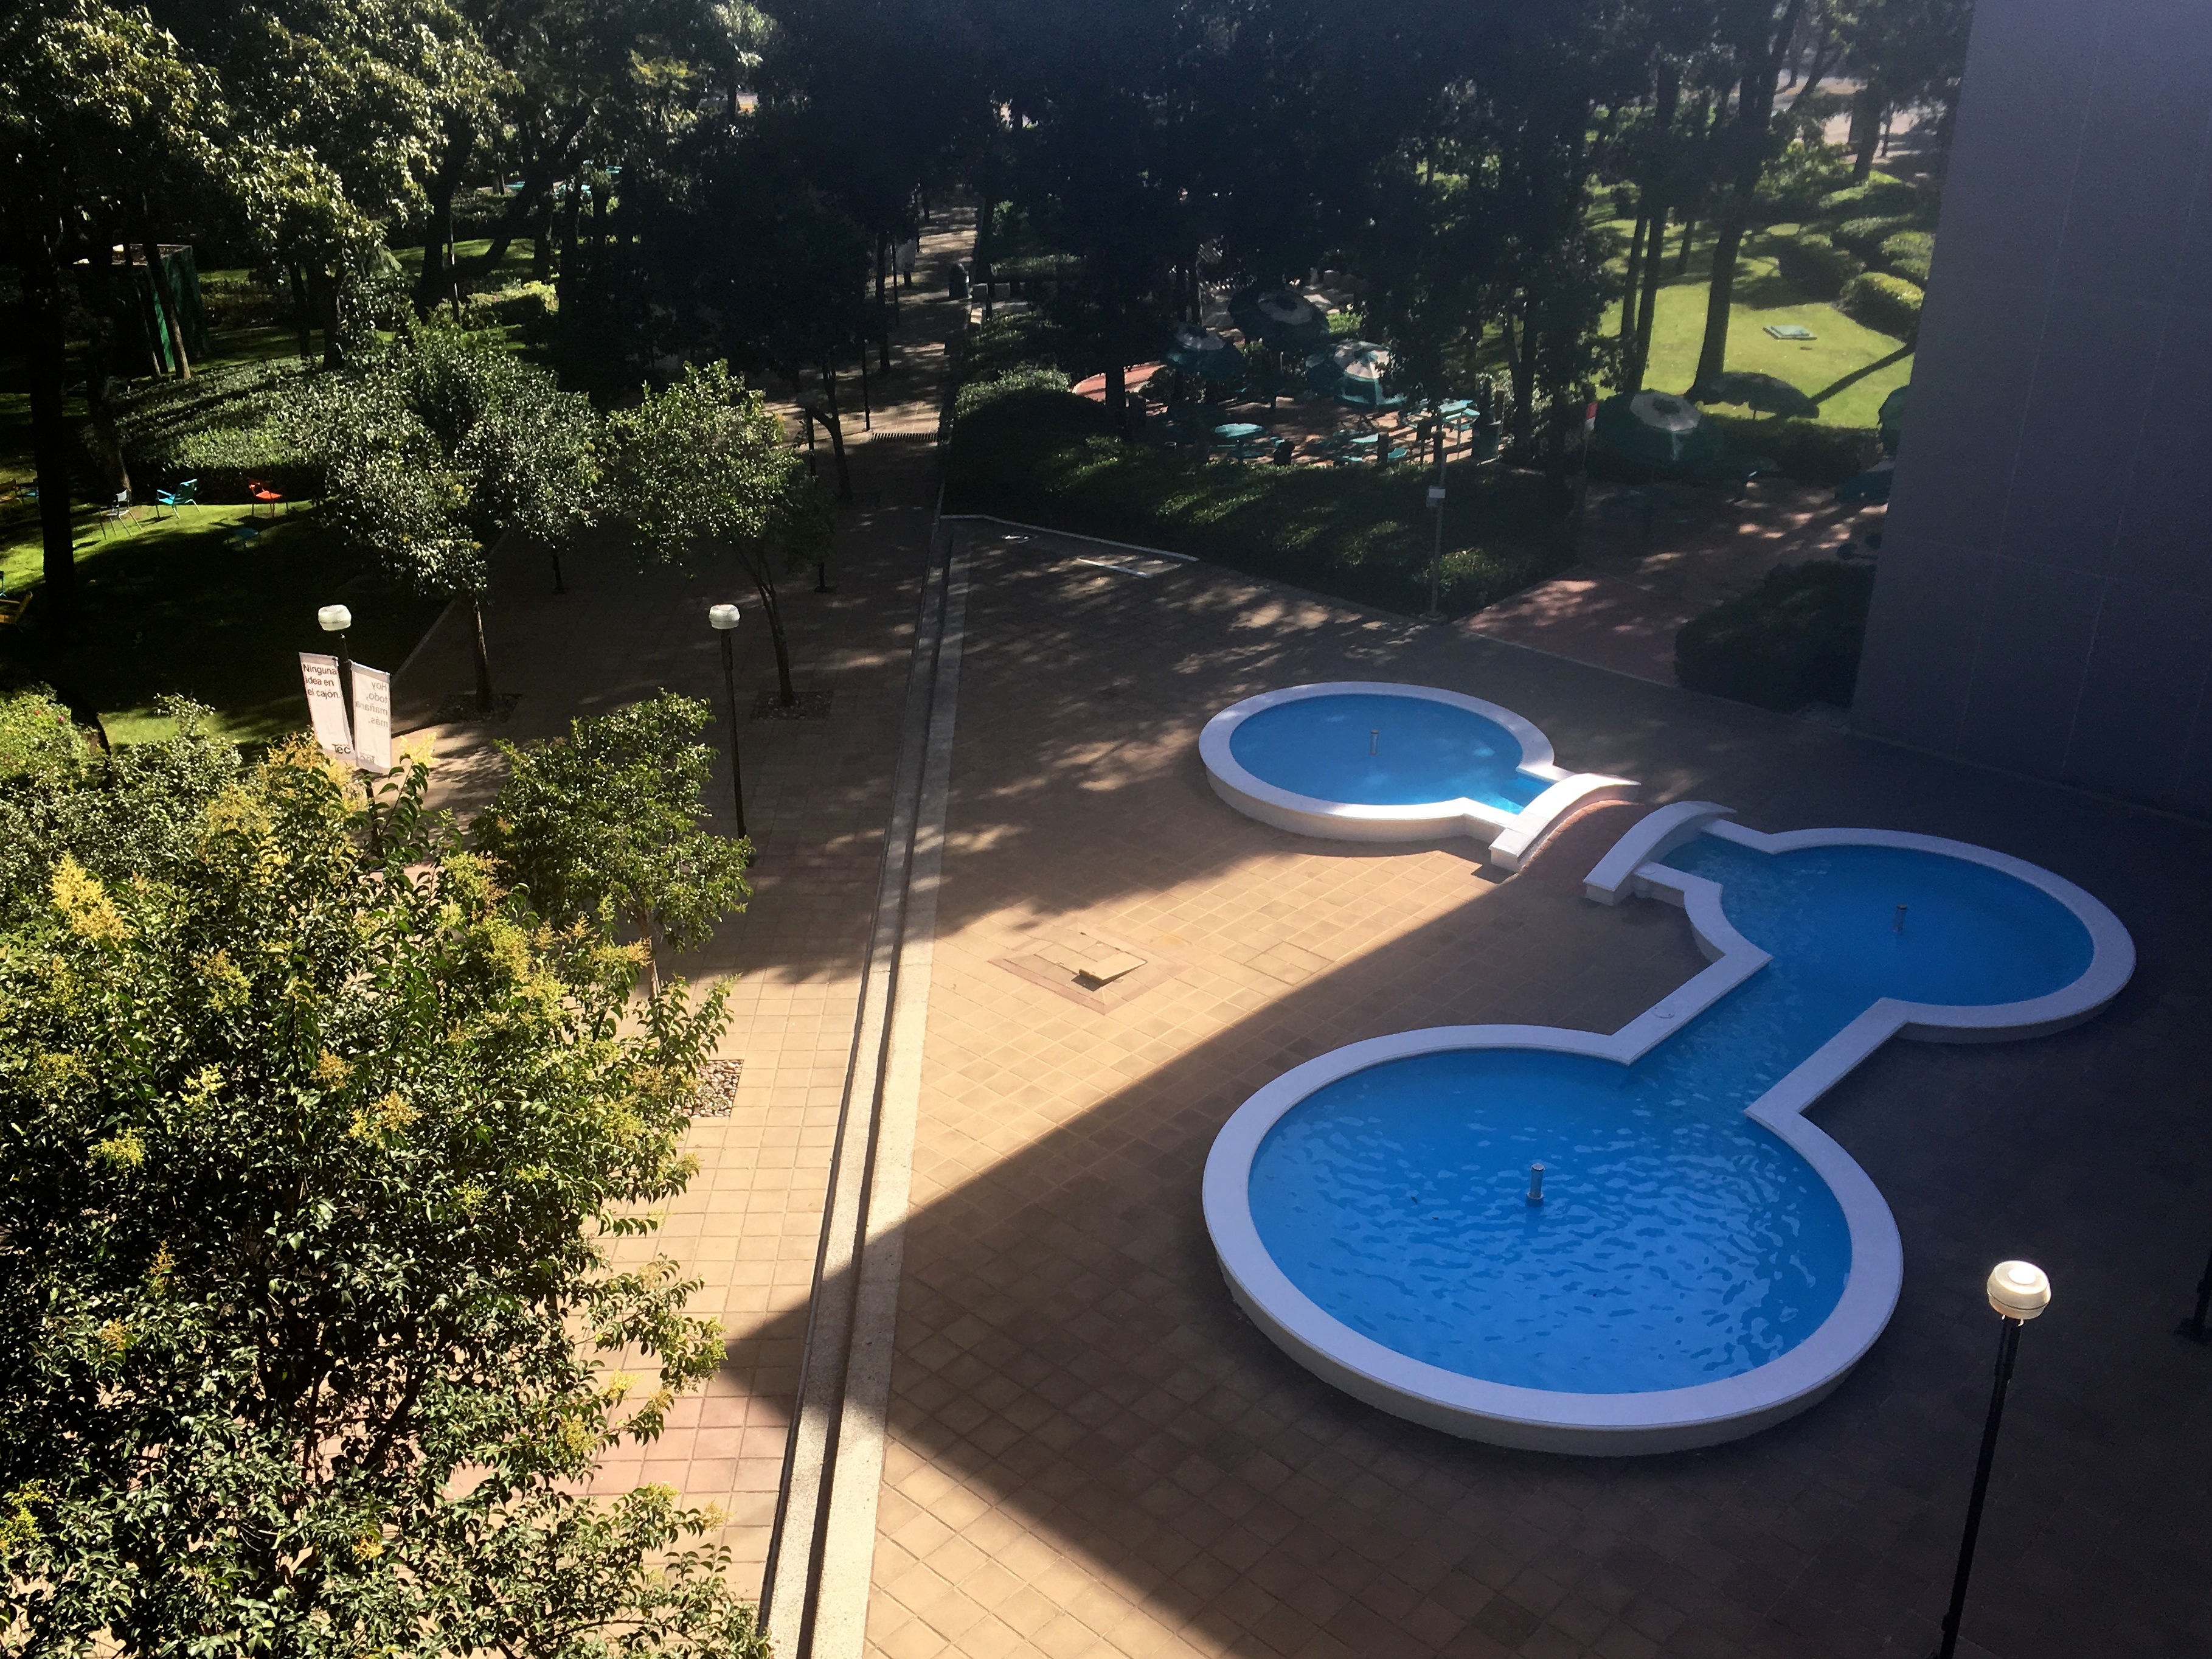
swimming pool, backyard, lighting